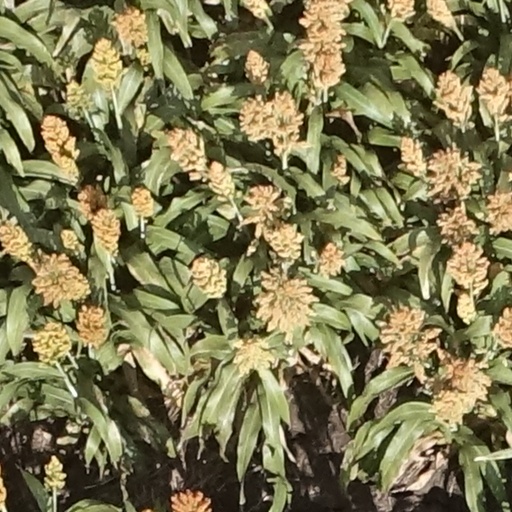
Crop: sorghum